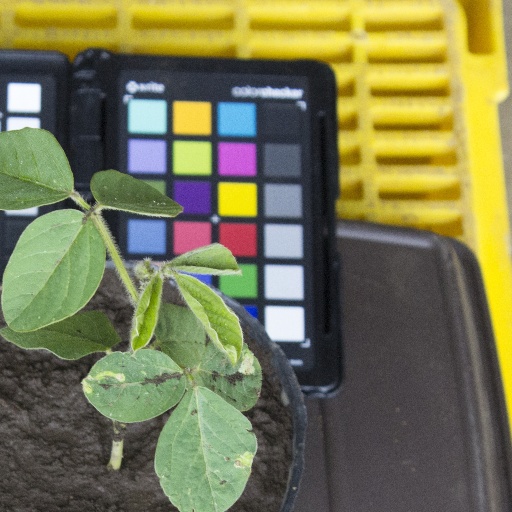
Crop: soybean